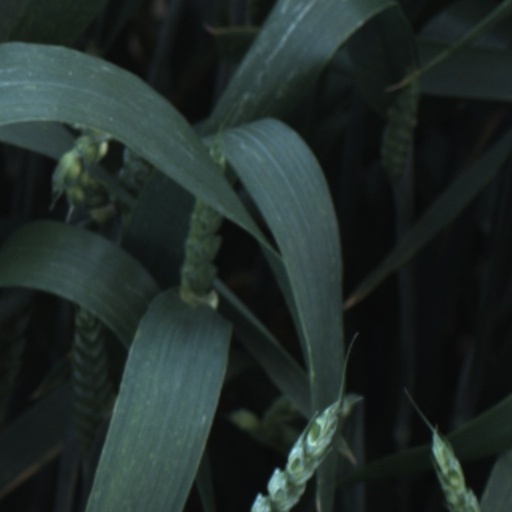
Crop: wheat